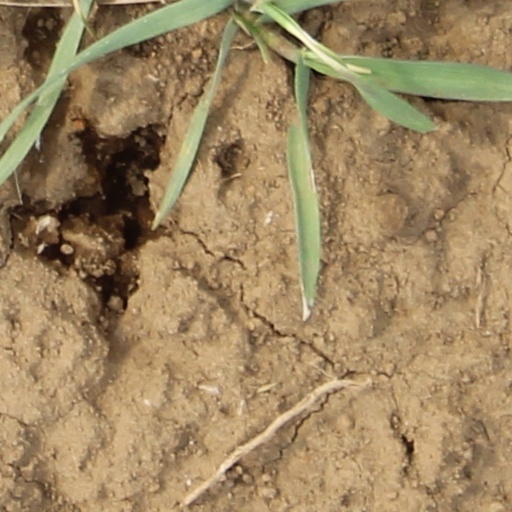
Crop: wheat